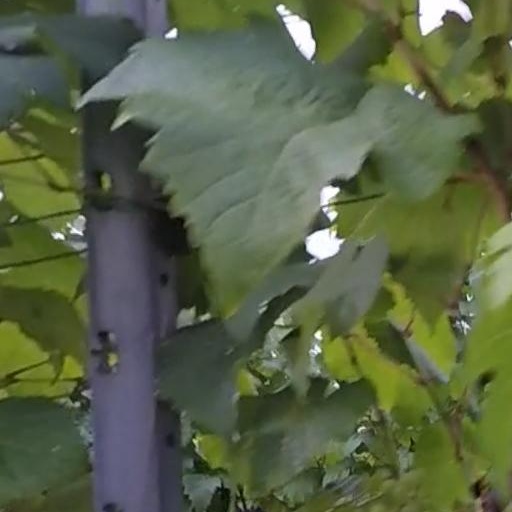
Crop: grape